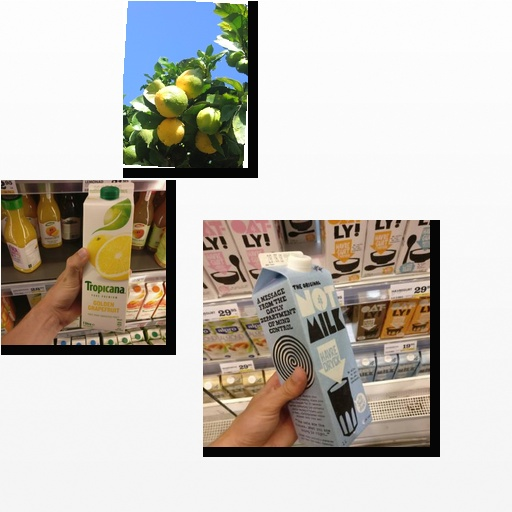
Food items: golden_grapefruit_juice, lemon, oat_milk